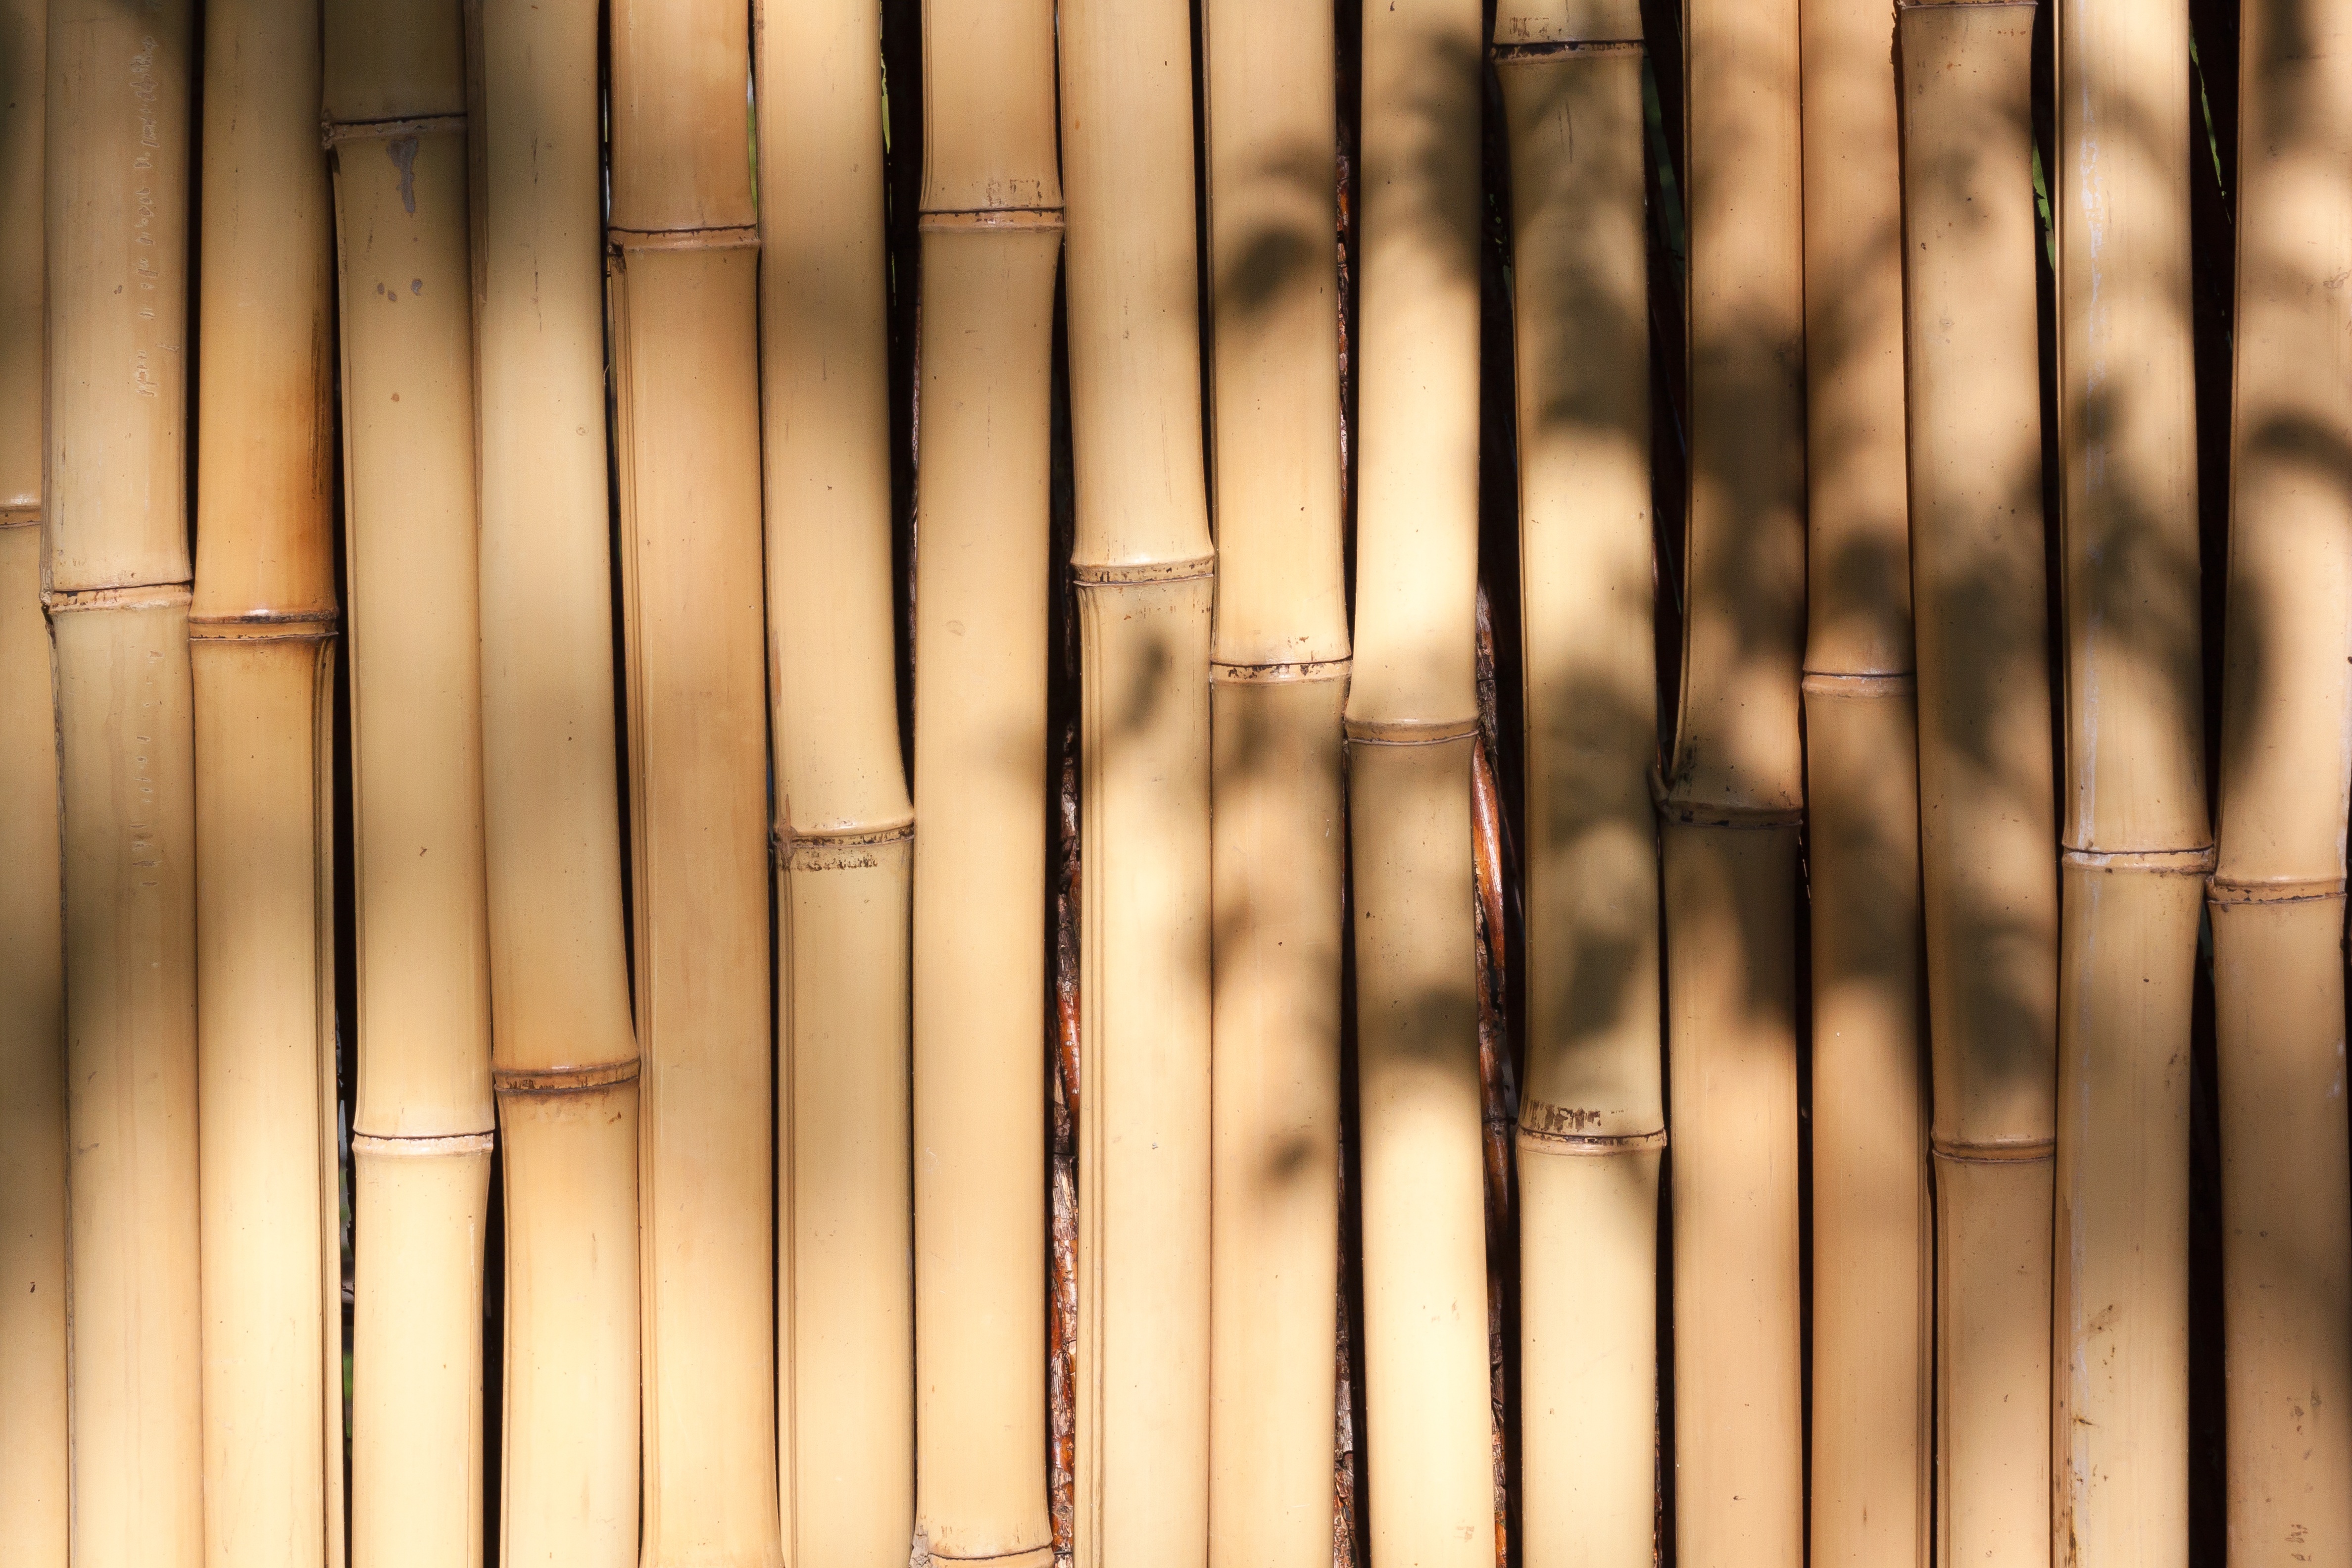
light, plant, wood, sunlight, line, lighting, flora, interior design, background, design, symmetry, bamboo, fund, shadow play, hispanic, giant bamboo, bamboo wall, yellowish, window covering